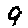
Label: 9